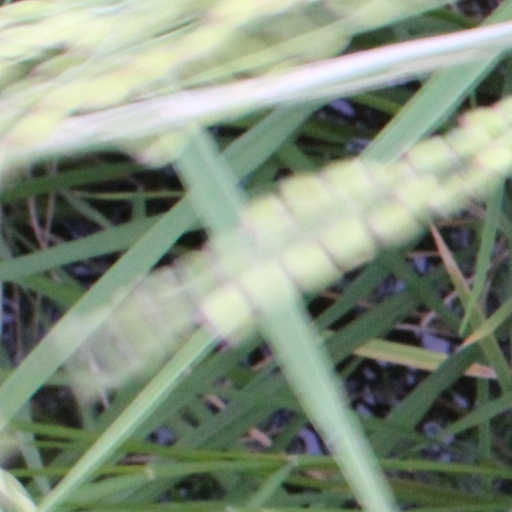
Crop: rice